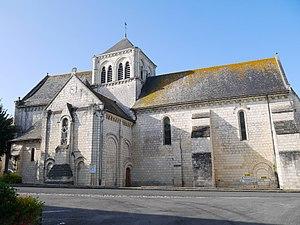
L'église Notre-Dame.
L'église Notre-Dame est une église située en France sur la commune de Blou, dans le département de Maine-et-Loire en région Pays de la Loire.
Cet article recense les monuments historiques du sud de Maine-et-Loire, en France.
Blou est une commune française située dans le département de Maine-et-Loire, en région Pays de la Loire.